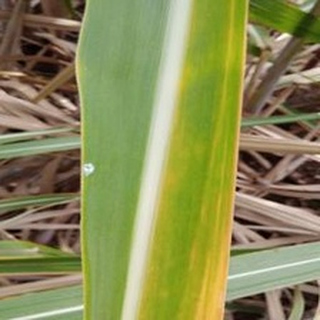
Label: sugarcane_yellow_leaf_disease